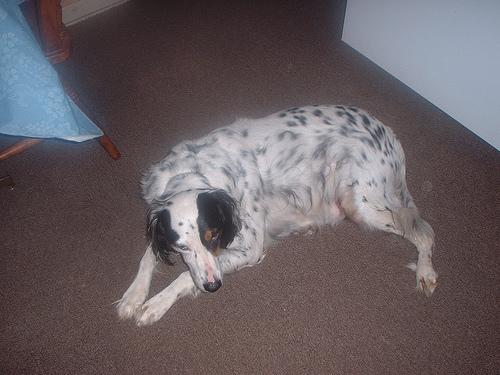
Breed: english setter